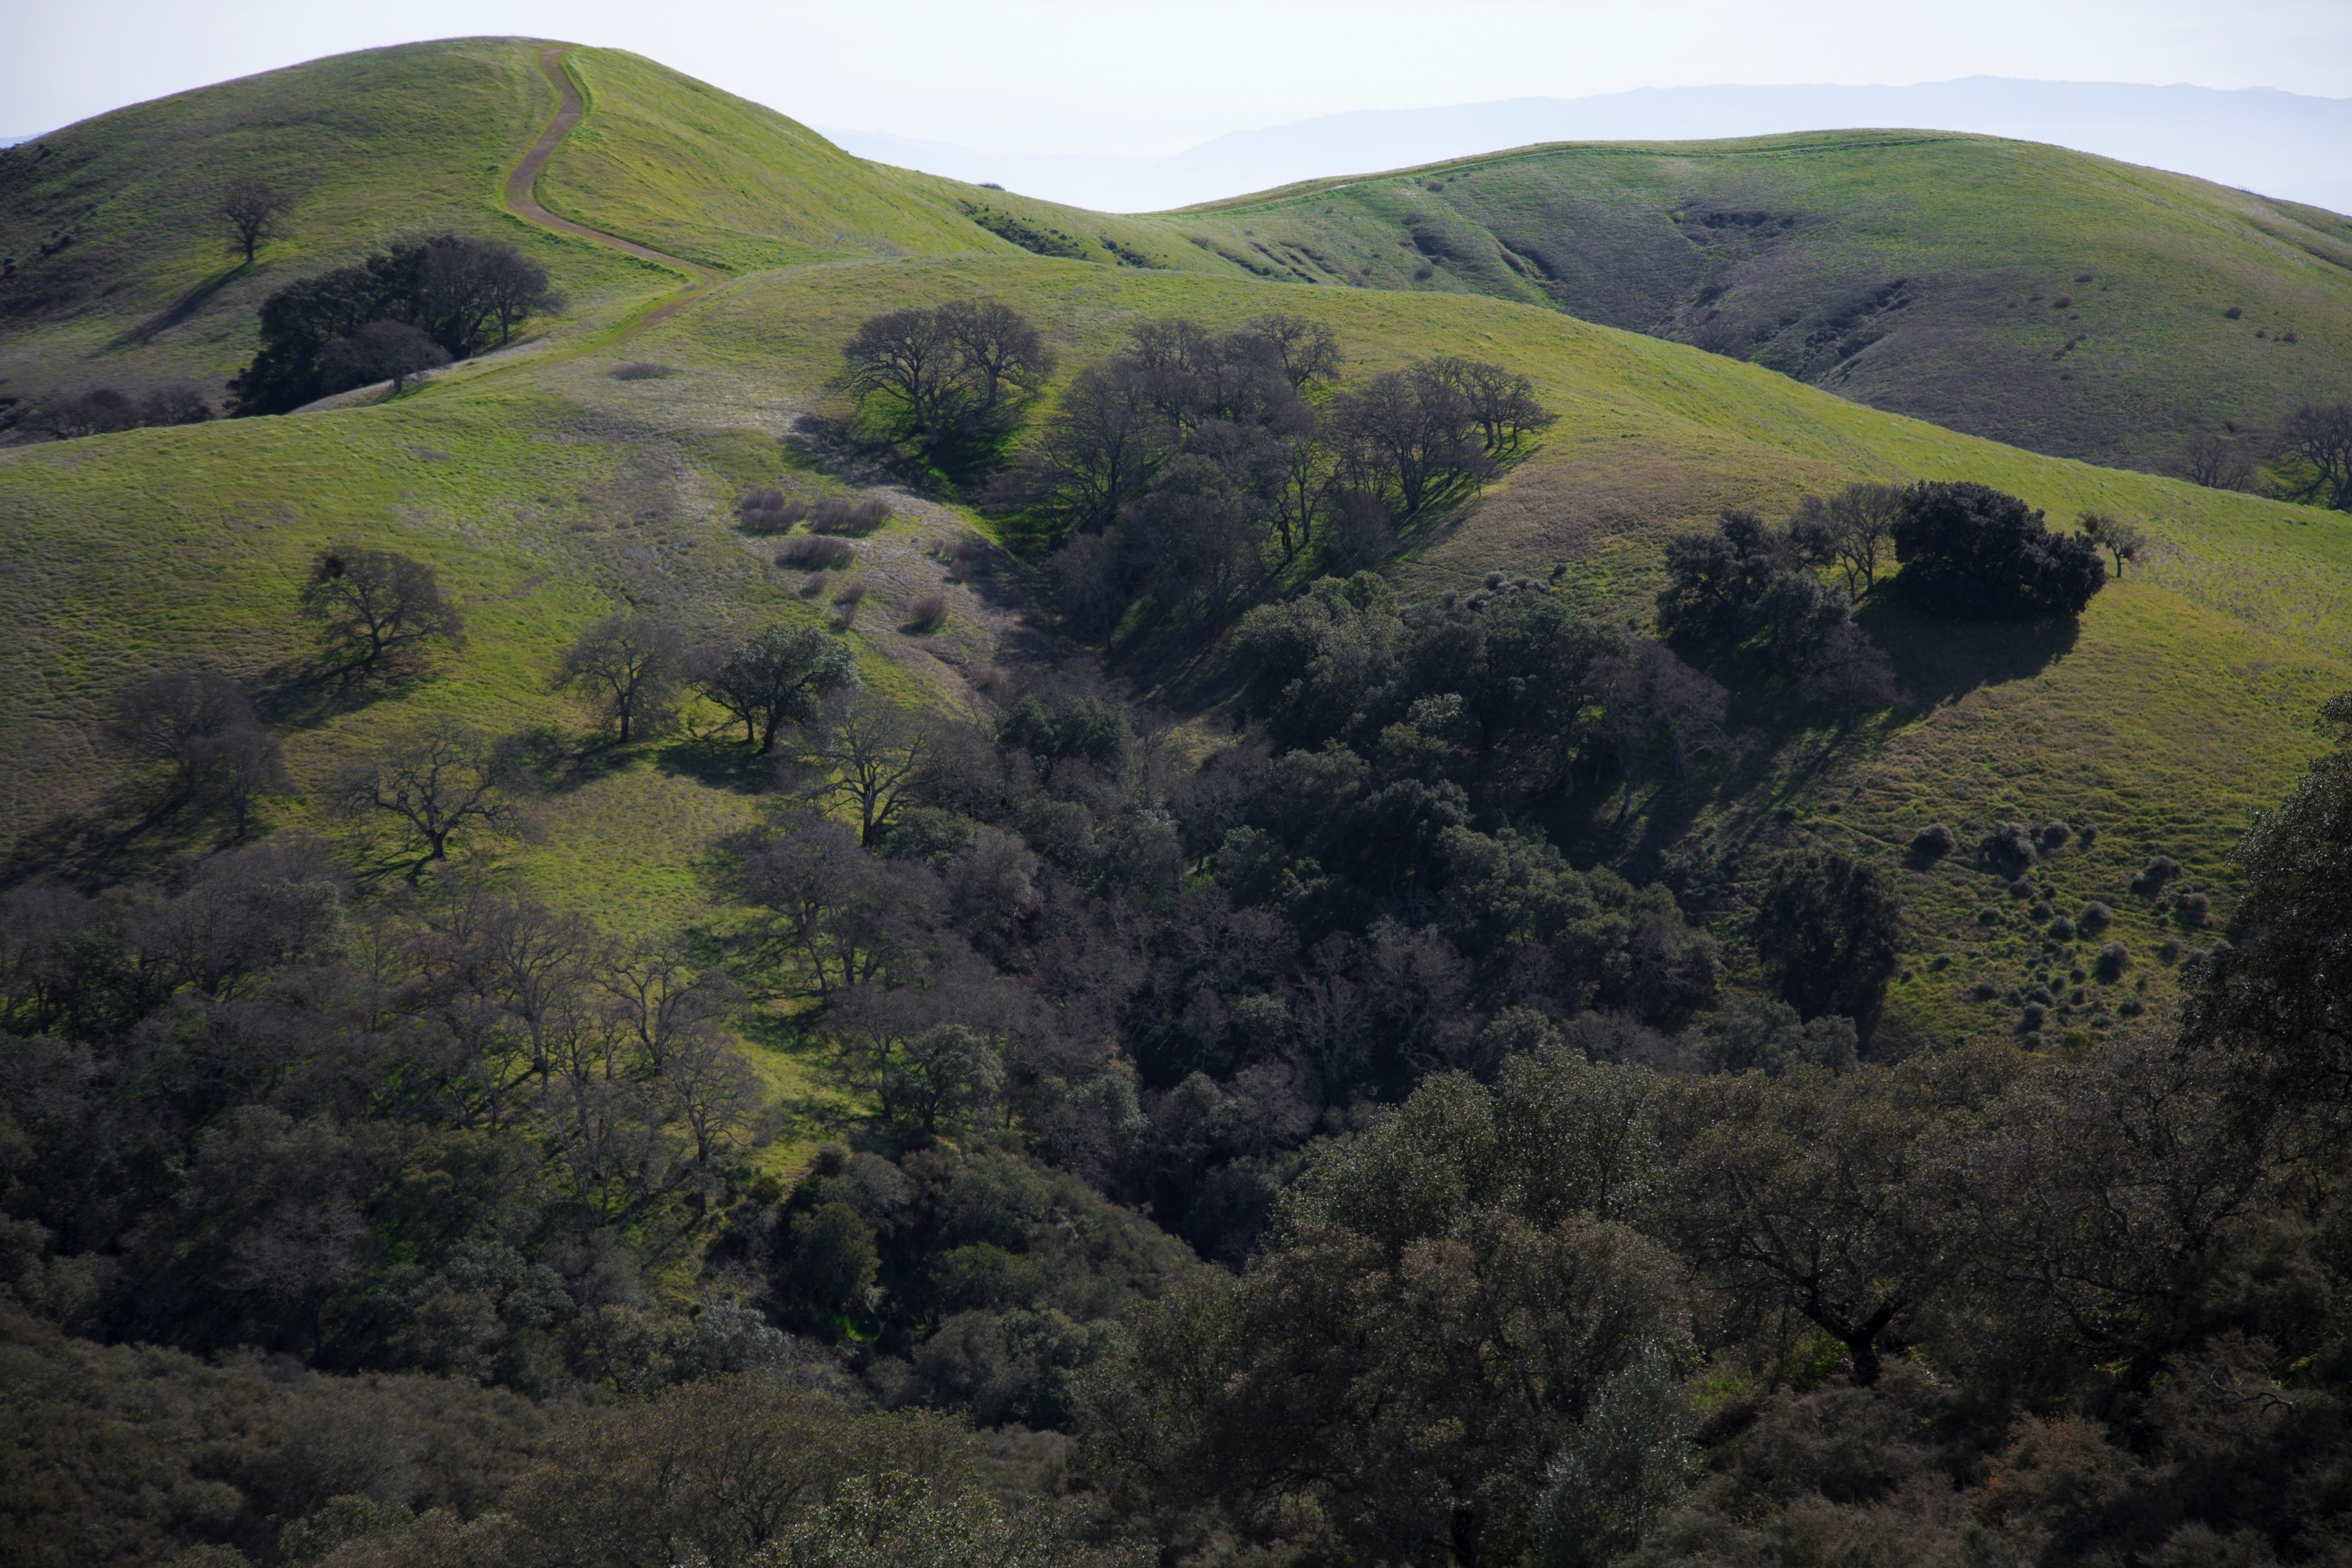
landscape, forest, wilderness, mountain, hill, lake, valley, mountain range, jungle, highland, ridge, summit, vegetation, rainforest, plateau, fell, habitat, loch, ecosystem, aerial photography, mountain pass, natural environment, geographical feature, mountainous landforms